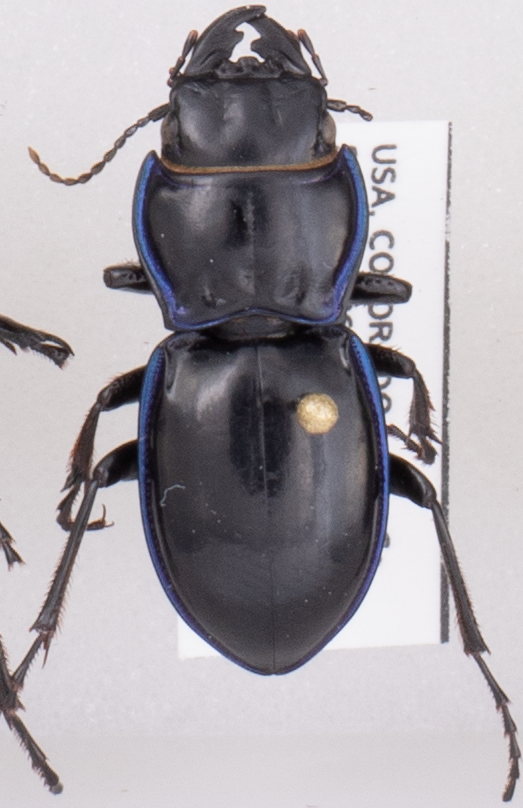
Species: Pasimachus elongatus
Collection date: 2021-07-14
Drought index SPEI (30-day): -0.24
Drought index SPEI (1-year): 0.1
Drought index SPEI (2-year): -0.62